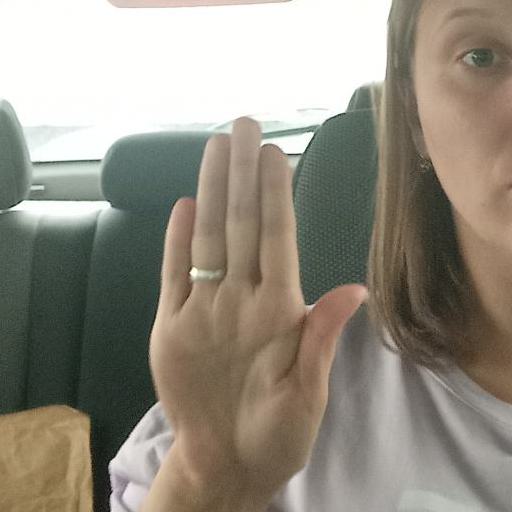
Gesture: stop